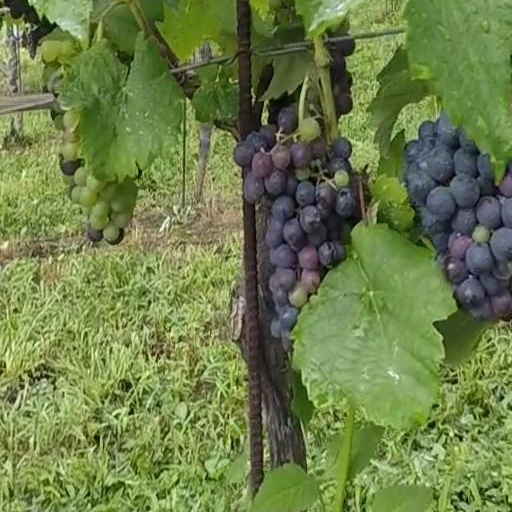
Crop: grape